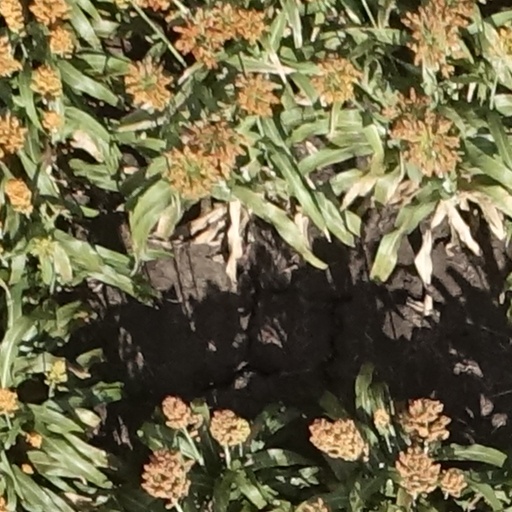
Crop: sorghum